Mam talent! series 4

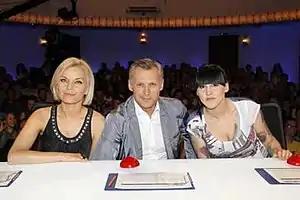
"Mam talent!" judges: (from left) Małgorzata Foremniak, Robert Kozyra and Agnieszka Chylińska during filming the auditions in Katowice on 14 June 2011

It was reported that Kuba Wojewódzki might leave the programme in order to focus on "X Factor", where he also serves as a judge and does not want to be present on both shows. Media speculated that Robert Kozyra, former executive of Radio ZET, was in the running for his place on the show. Finally Kozyra was officially confirmed as judge on 7 June 2011. On 22 April 2011 "Dziennik" reported that Małgorzata Foremniak would return as a judge for the fourth series. Later, it was also reported that Agnieszka Chylińska would return as her maternity leave was going to end soon. She was to have signed her contract right after Easter.